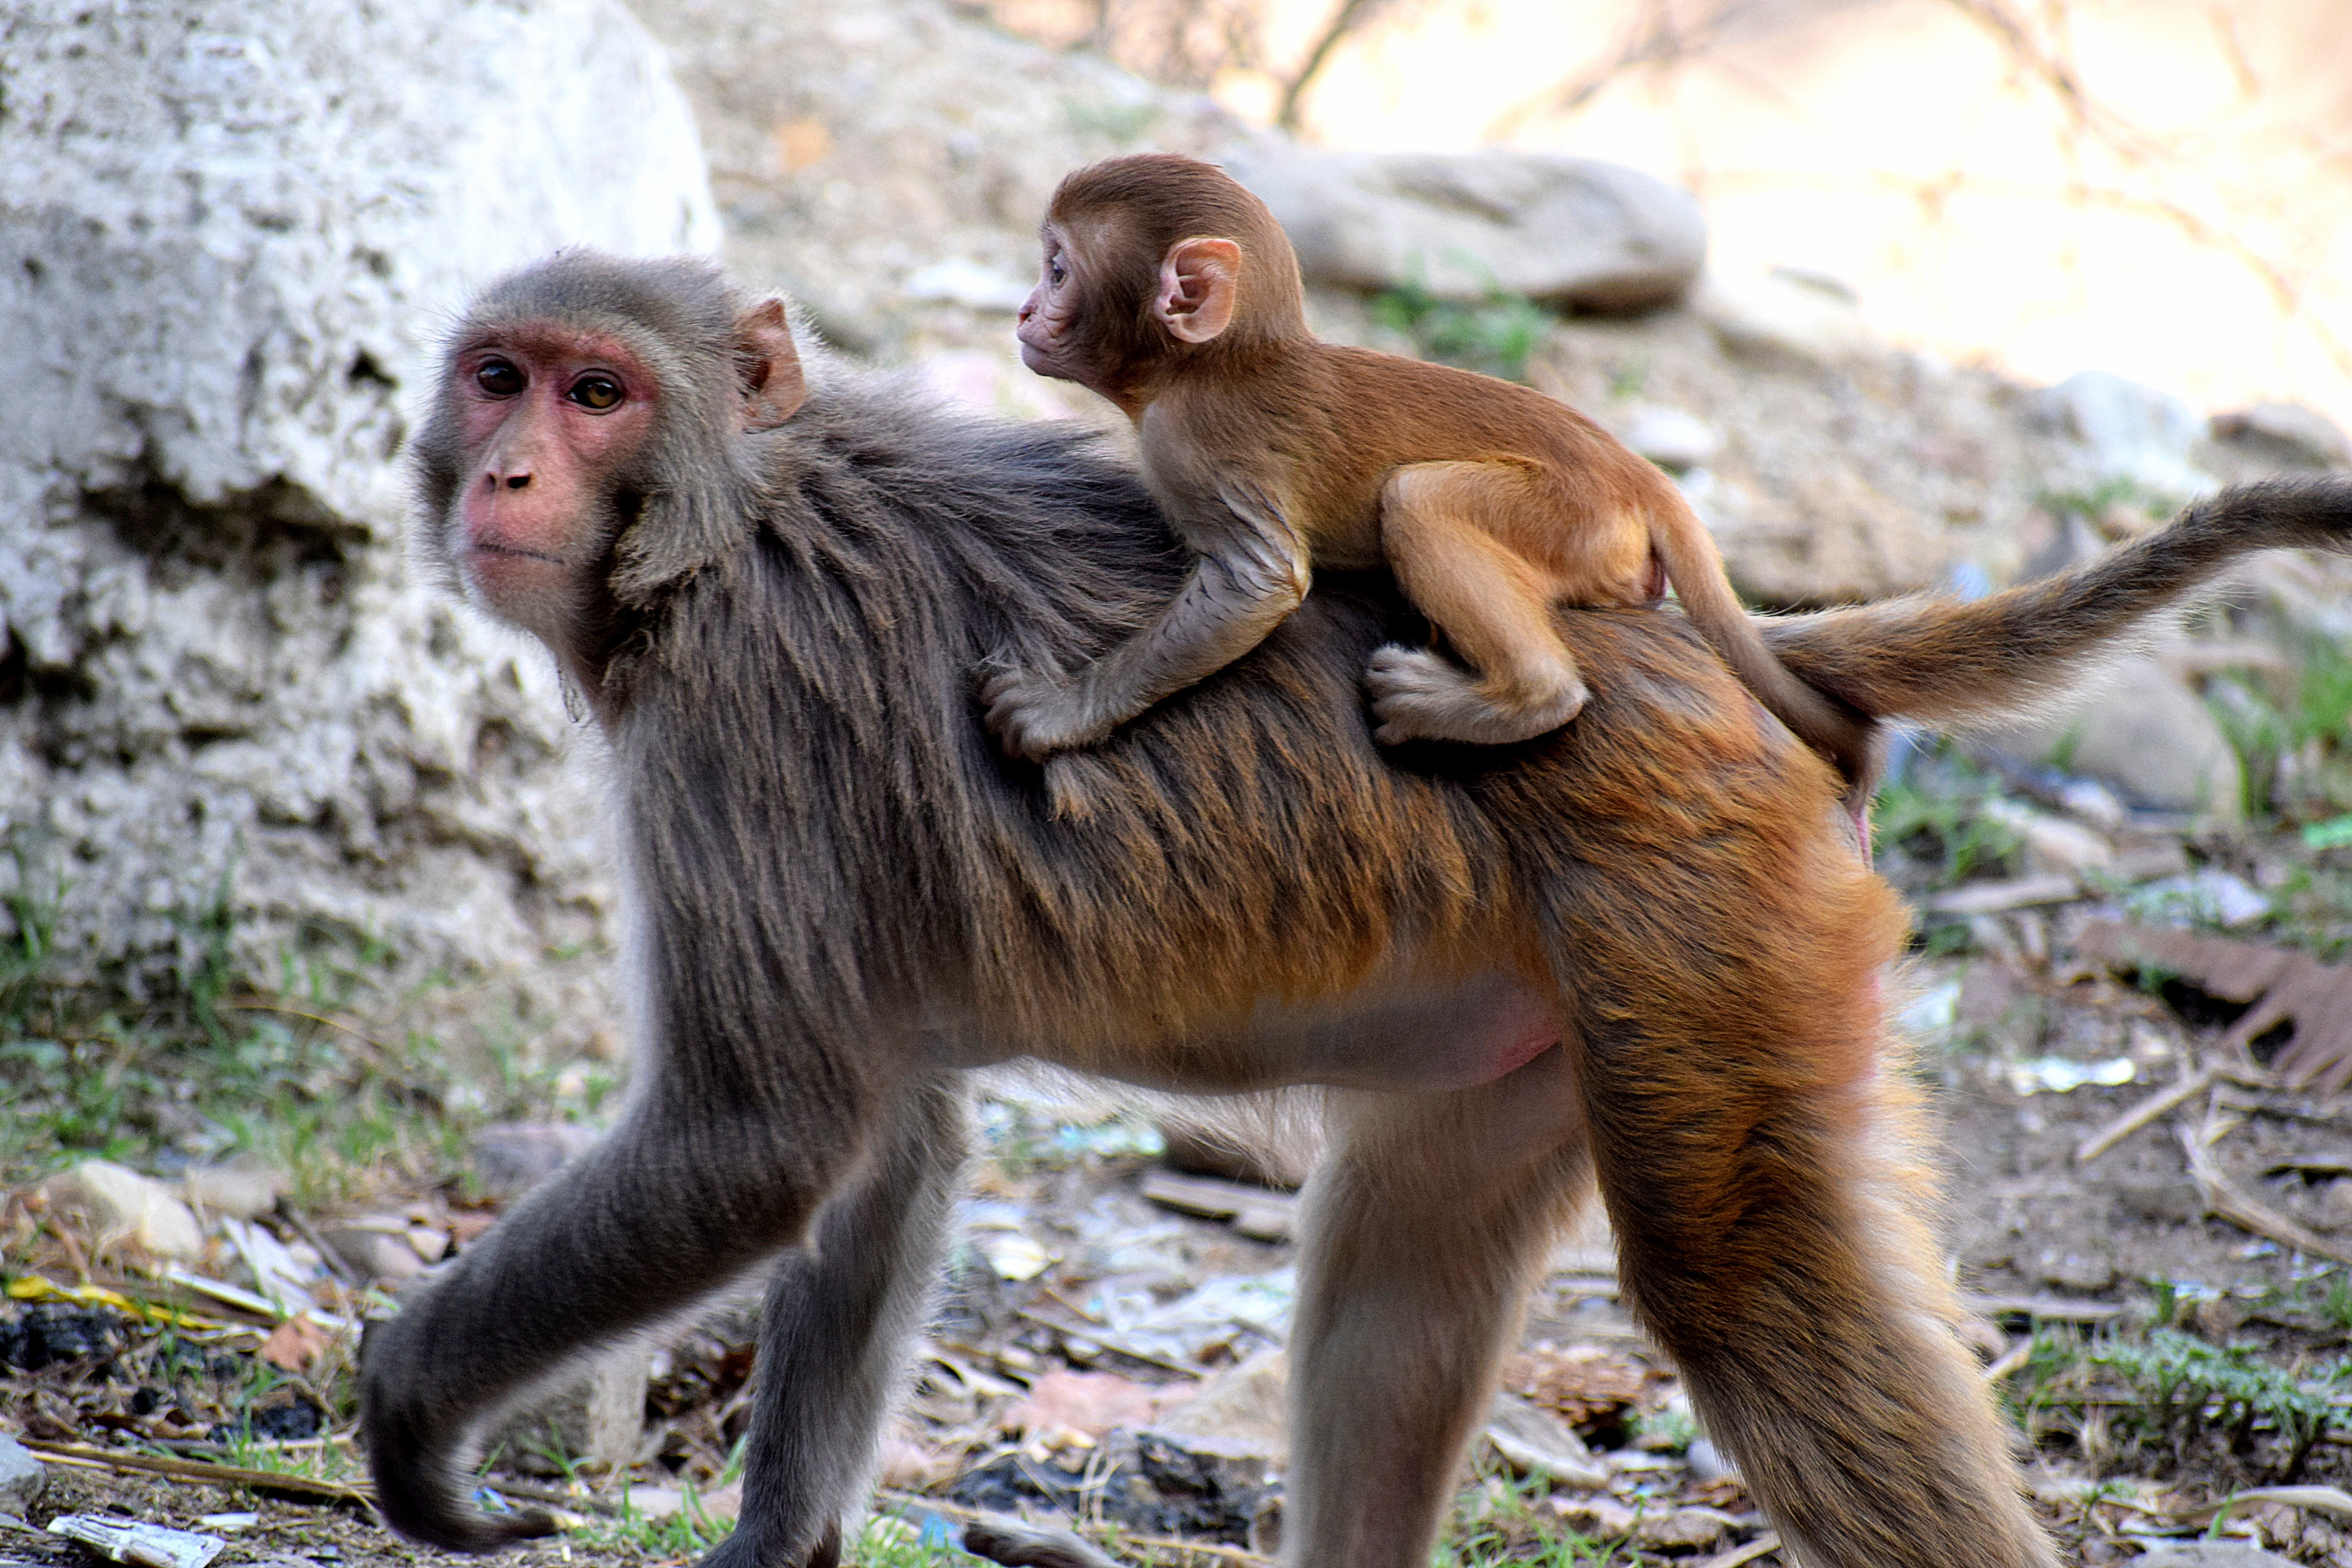
mammal, vertebrate, primate, macaque, rhesus macaque, wildlife, terrestrial animal, adaptation